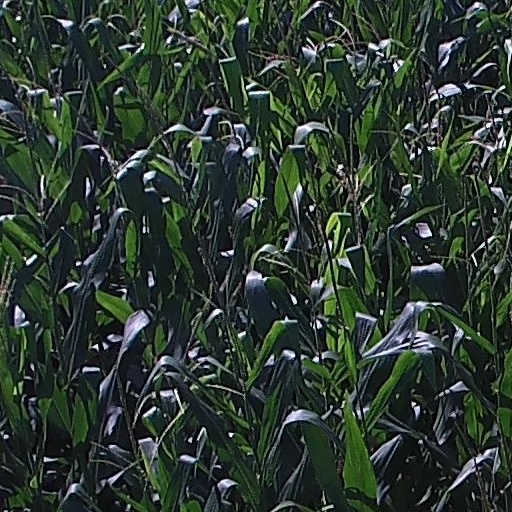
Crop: maize; corn